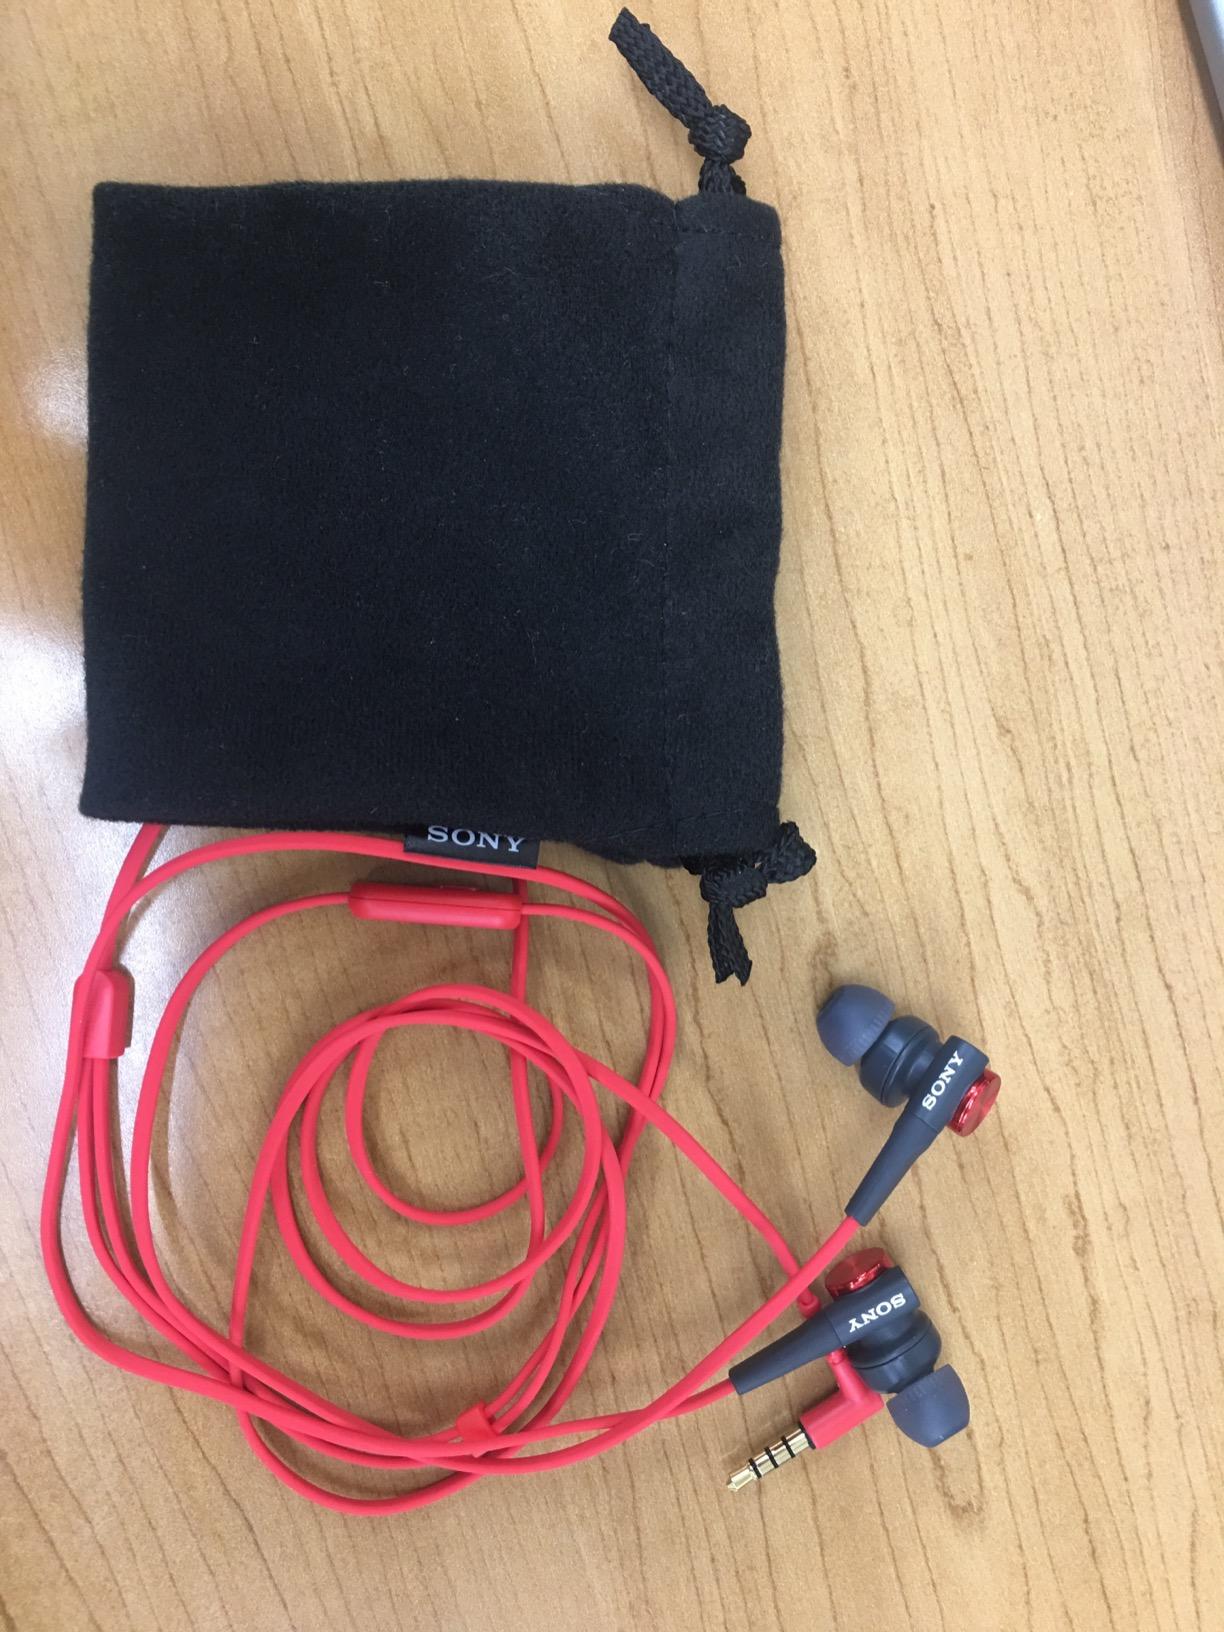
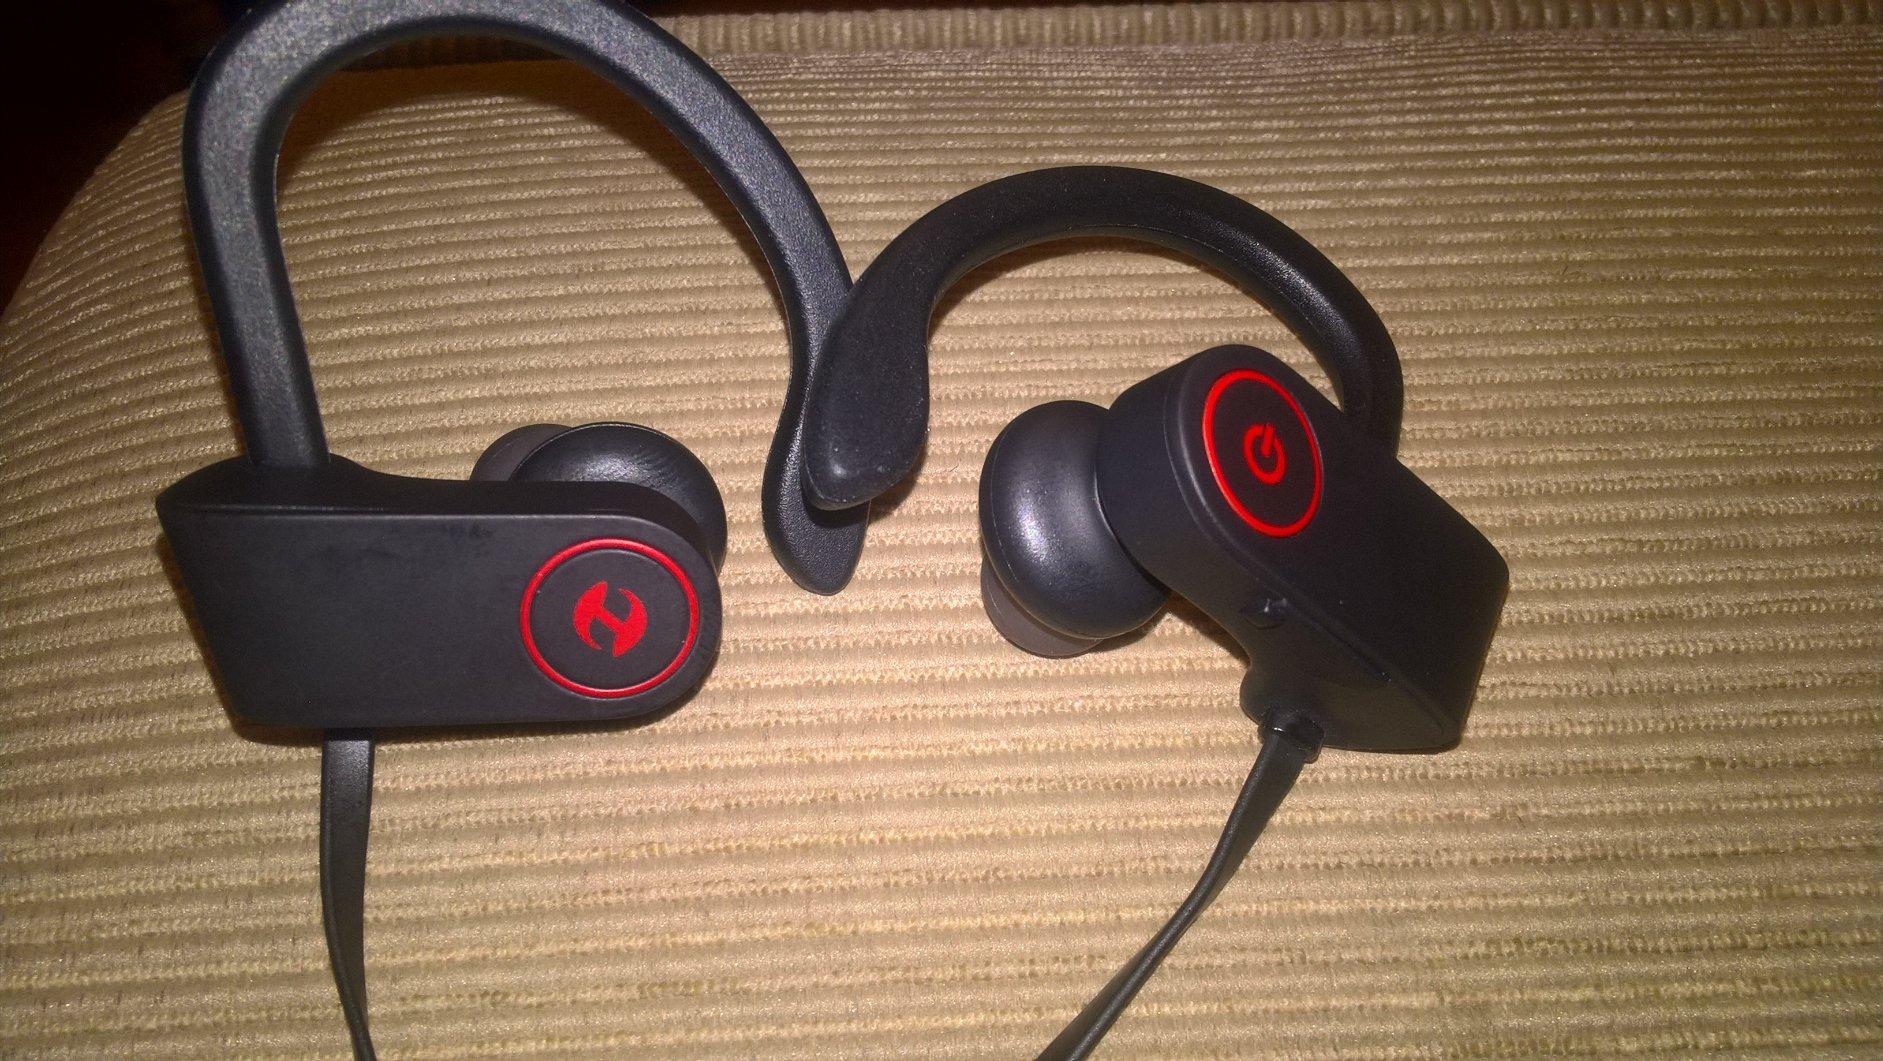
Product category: headphones
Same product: no